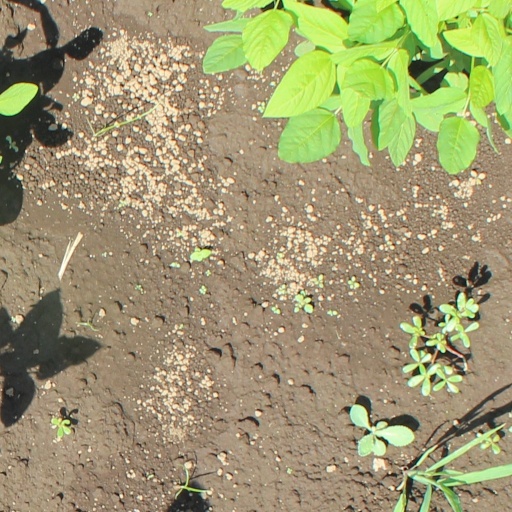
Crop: soybean